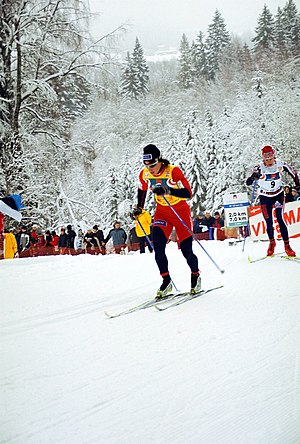
Sportsgren / Vintersport
Langrend er en af de vinter-discipliner, hvor de nordiske lande traditionelt står stærkt.
En sportsgren er en bestemt slags sport, som er udformet efter bestemte regler. Sportsgrene kan indeholde forskellige discipliner. Sportsgrene er udøvet af mennesker gennem tusinder af år. Oprindeligt tog mange sportsgrene udgangspunkt i militær træning, eller en symbolsk krig.